Young Greatness

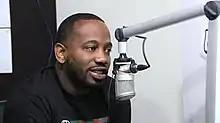
Young Greatness in 2018

Theodore Joseph Jones III (September 19, 1984 – October 29, 2018), better known by his stage name Young Greatness, was an American rapper. He was best known for his 2015 single "Moolah", which peaked at number 85 on the "Billboard" Hot 100 chart. He was shot and killed in October 2018.